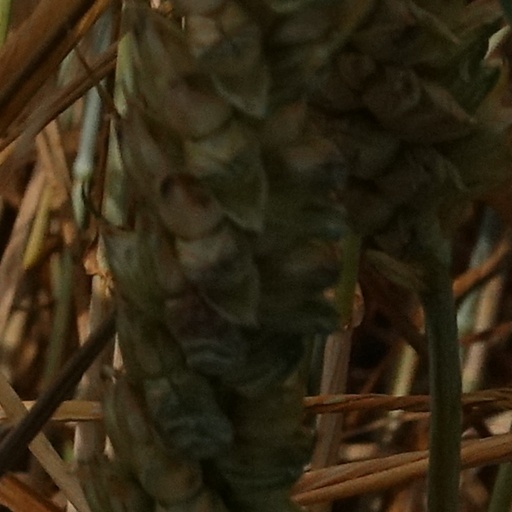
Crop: wheat